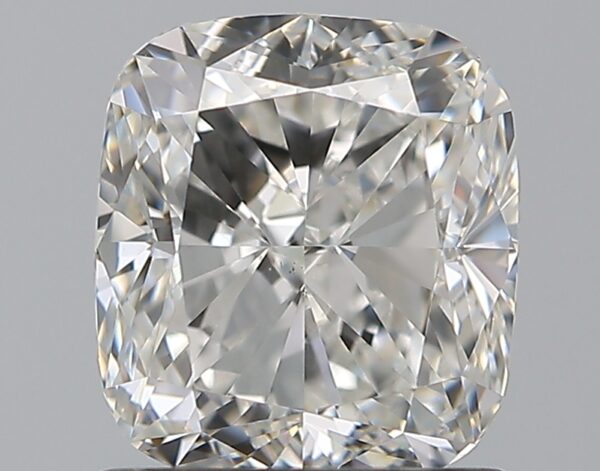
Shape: cushion
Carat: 1.2
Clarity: VS1
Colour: G
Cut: EX
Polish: EX
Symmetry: VG
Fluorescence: N
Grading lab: GIA
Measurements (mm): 6.21 x 5.57 x 3.87